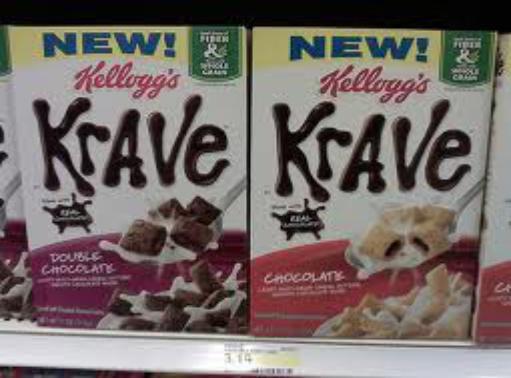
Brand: Krave
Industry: Food